Benkan of Emperor Kōmei

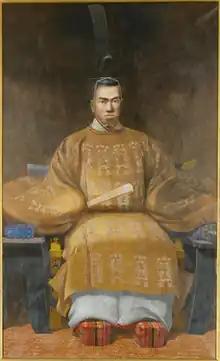
Emperor Kōmei wearing "ryūei no kan", a Japanese-style crown.

The crown measures 20.5 cm in length, 19.5 cm in width, and 37.5 cm in height. The materials used are copper, thin silk ("ra"), brocade, crystal, and glass, while the manufacturing process includes forging and gilding.